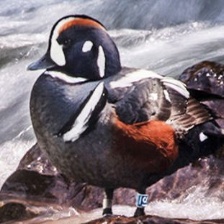
Species: HARLEQUIN DUCK
Scientific name: HISTRIONICUS HISTRIONICUS
ImageNet parent category: drake